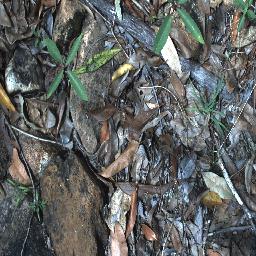
Label: rubber_vine